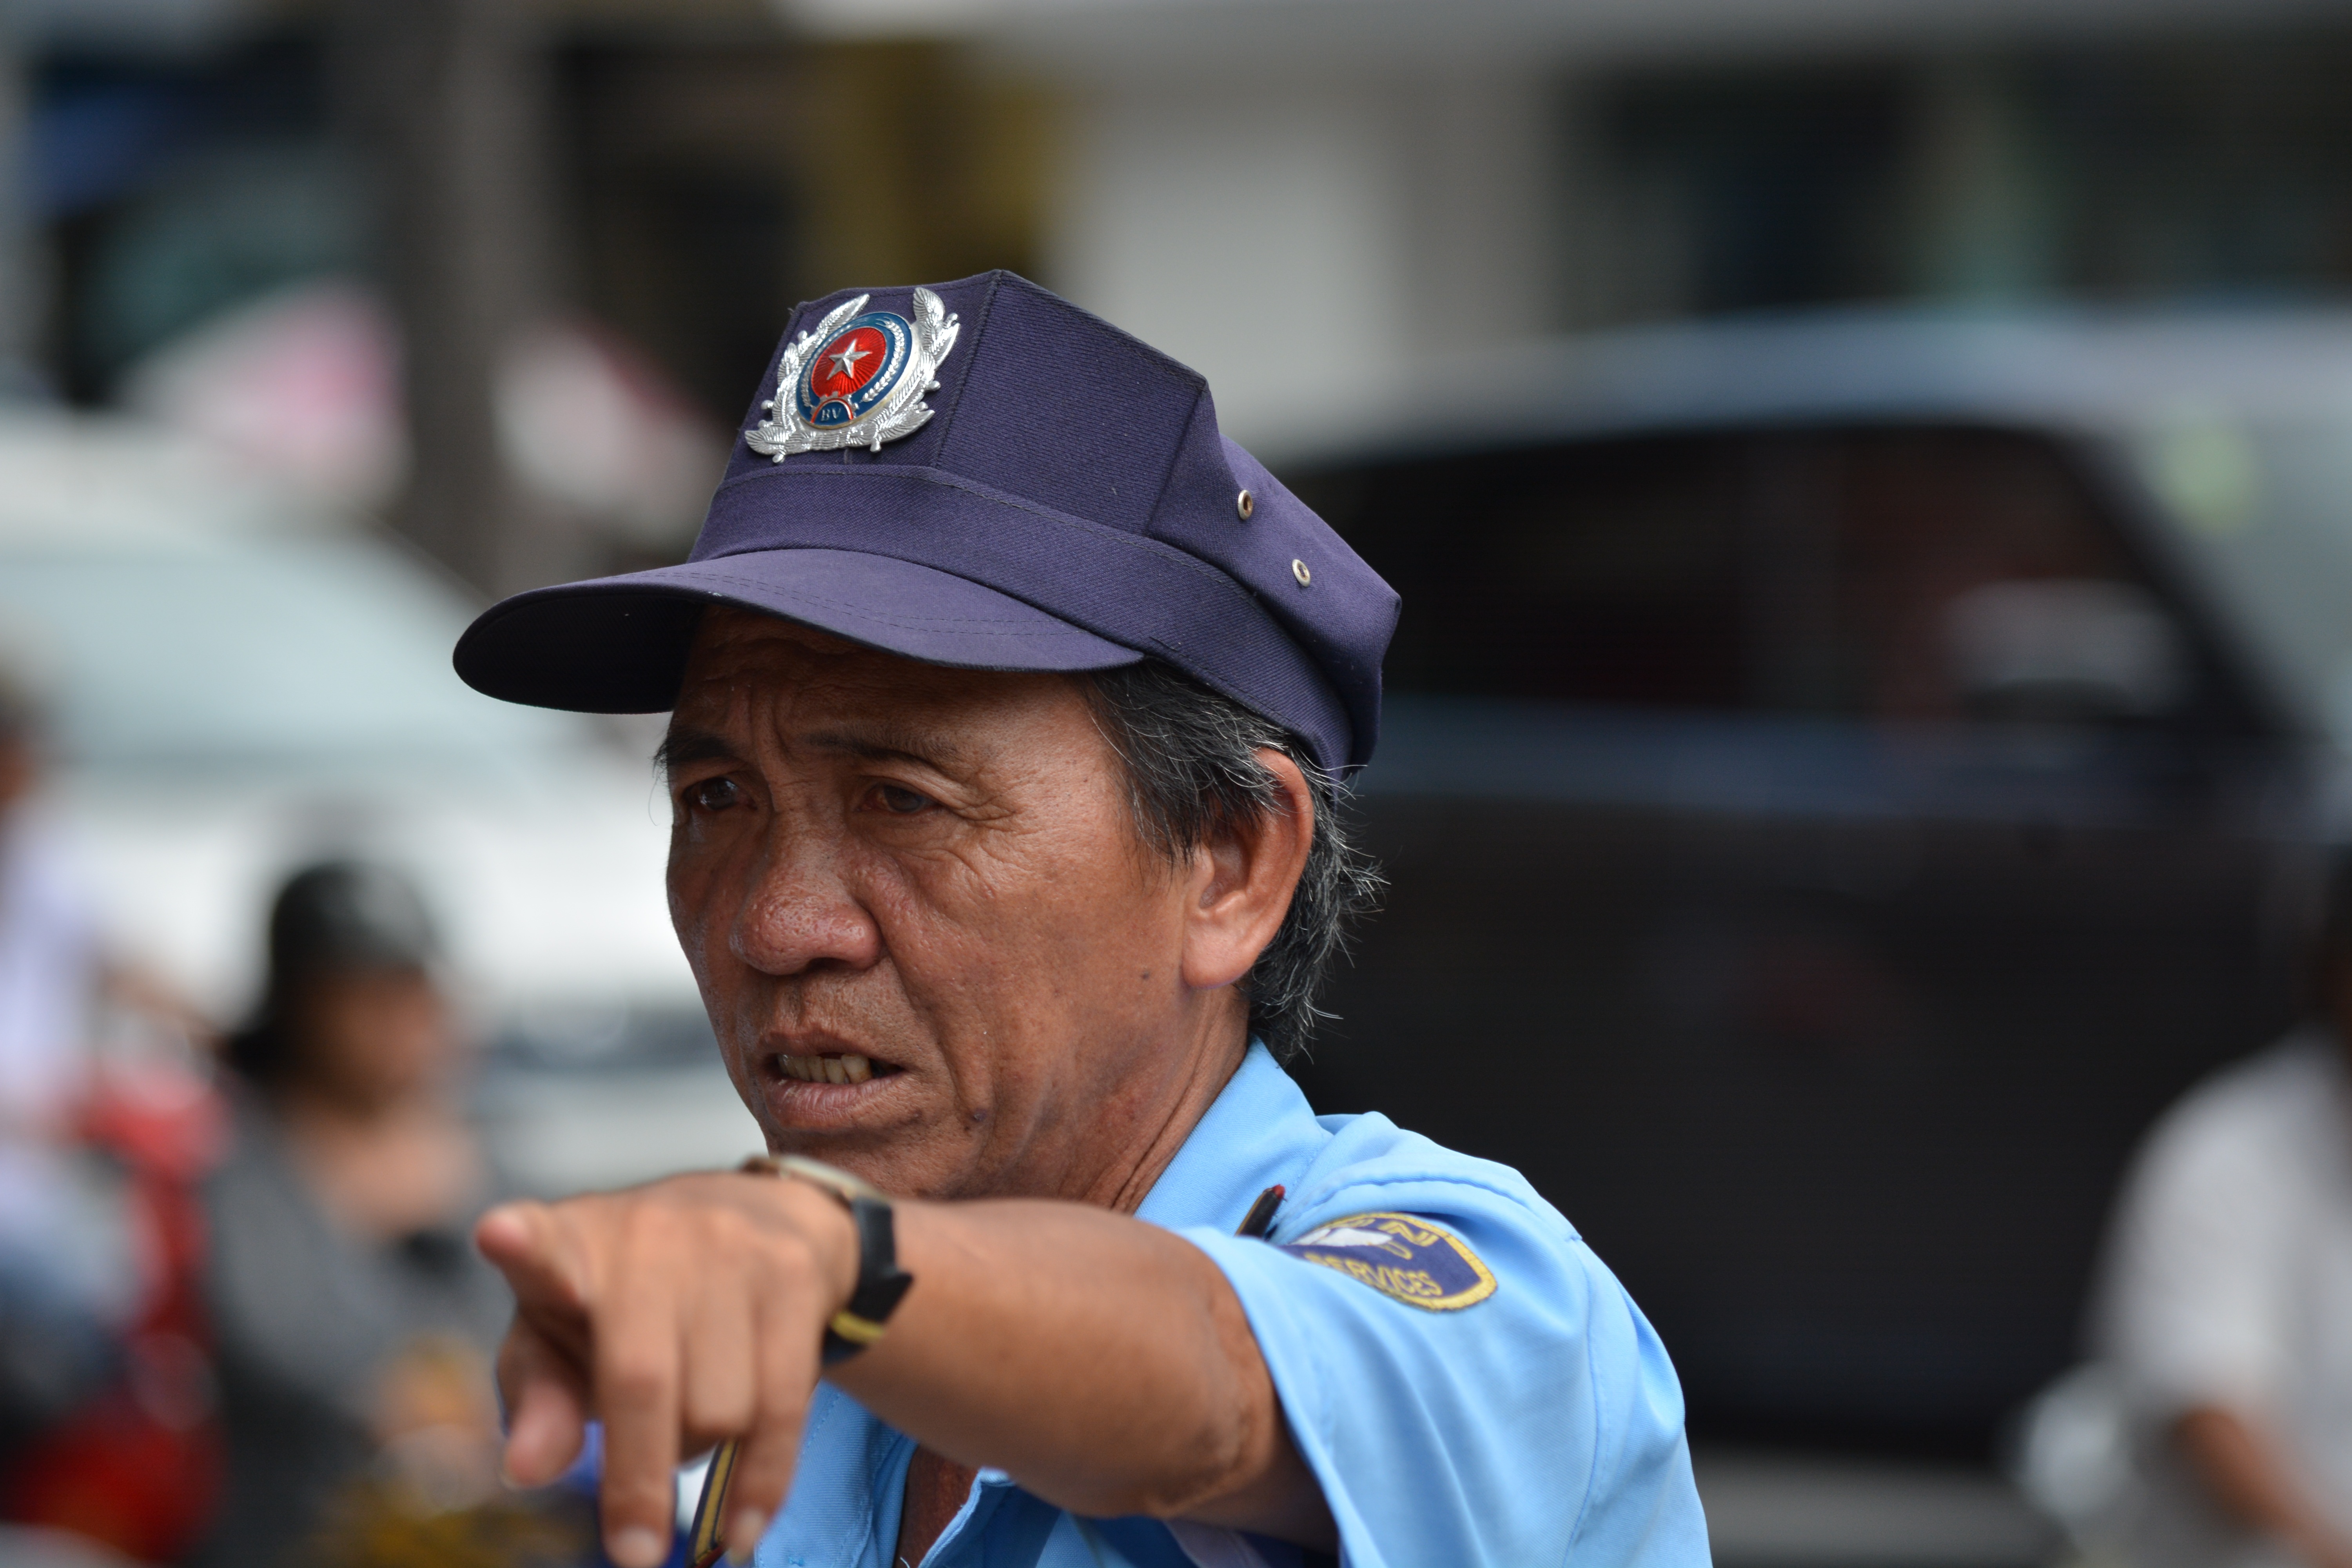
person, saigon, police, jockey, vietnam, policeman, police officer